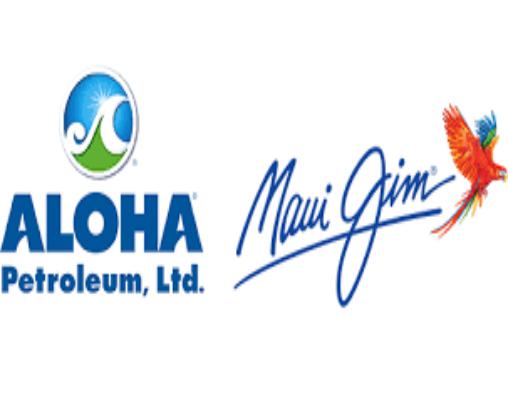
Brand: maui jim
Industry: Clothes